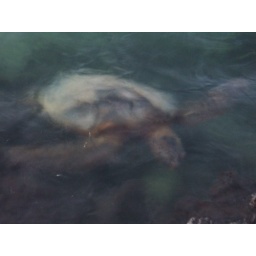
Green Sea turtles hung out in the tide pools right across the street from our house every day!